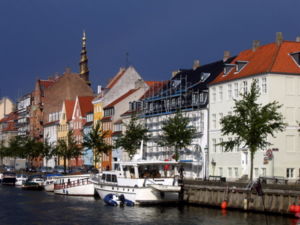
Ironman Copenhagen / Historie
Christianias havn
KMD IRONMAN Copenhagen er et internationalt triathlon sportsstævne på Ironman-distancen i og omkring København. Stævnet har en unik placering midt i en international storby som København og tiltrækker op i mod 200.000 tilskuere. Over årenes løb er mængden af udenlandske deltagere øget og i 2015 var 51% af deltagerne fra udlandet.